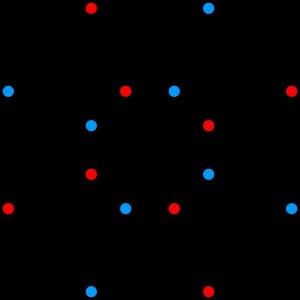
Dans le sens commun, la notion de dimension renvoie à la taille ; les dimensions d'une pièce sont sa longueur, sa largeur et sa profondeur/son épaisseur/sa hauteur, ou bien son diamètre si c'est une pièce de révolution.